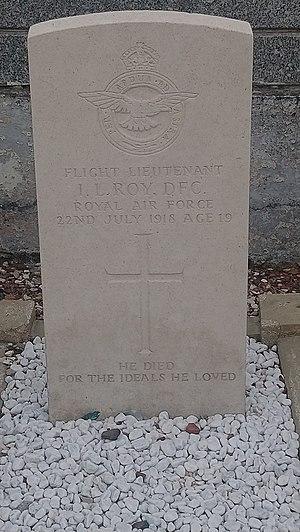
tombe de Indra Lal Roy à Estevelles
Indra Lal « Laddie » Roy, né le 2 décembre 1898 à Calcutta et mort le 22 juillet 1918 à Estevelles, était un as de l'aviation indienne. Il a servi durant la Première Guerre mondiale au sein du Royal Flying Corps, puis de la Royal Air Force.